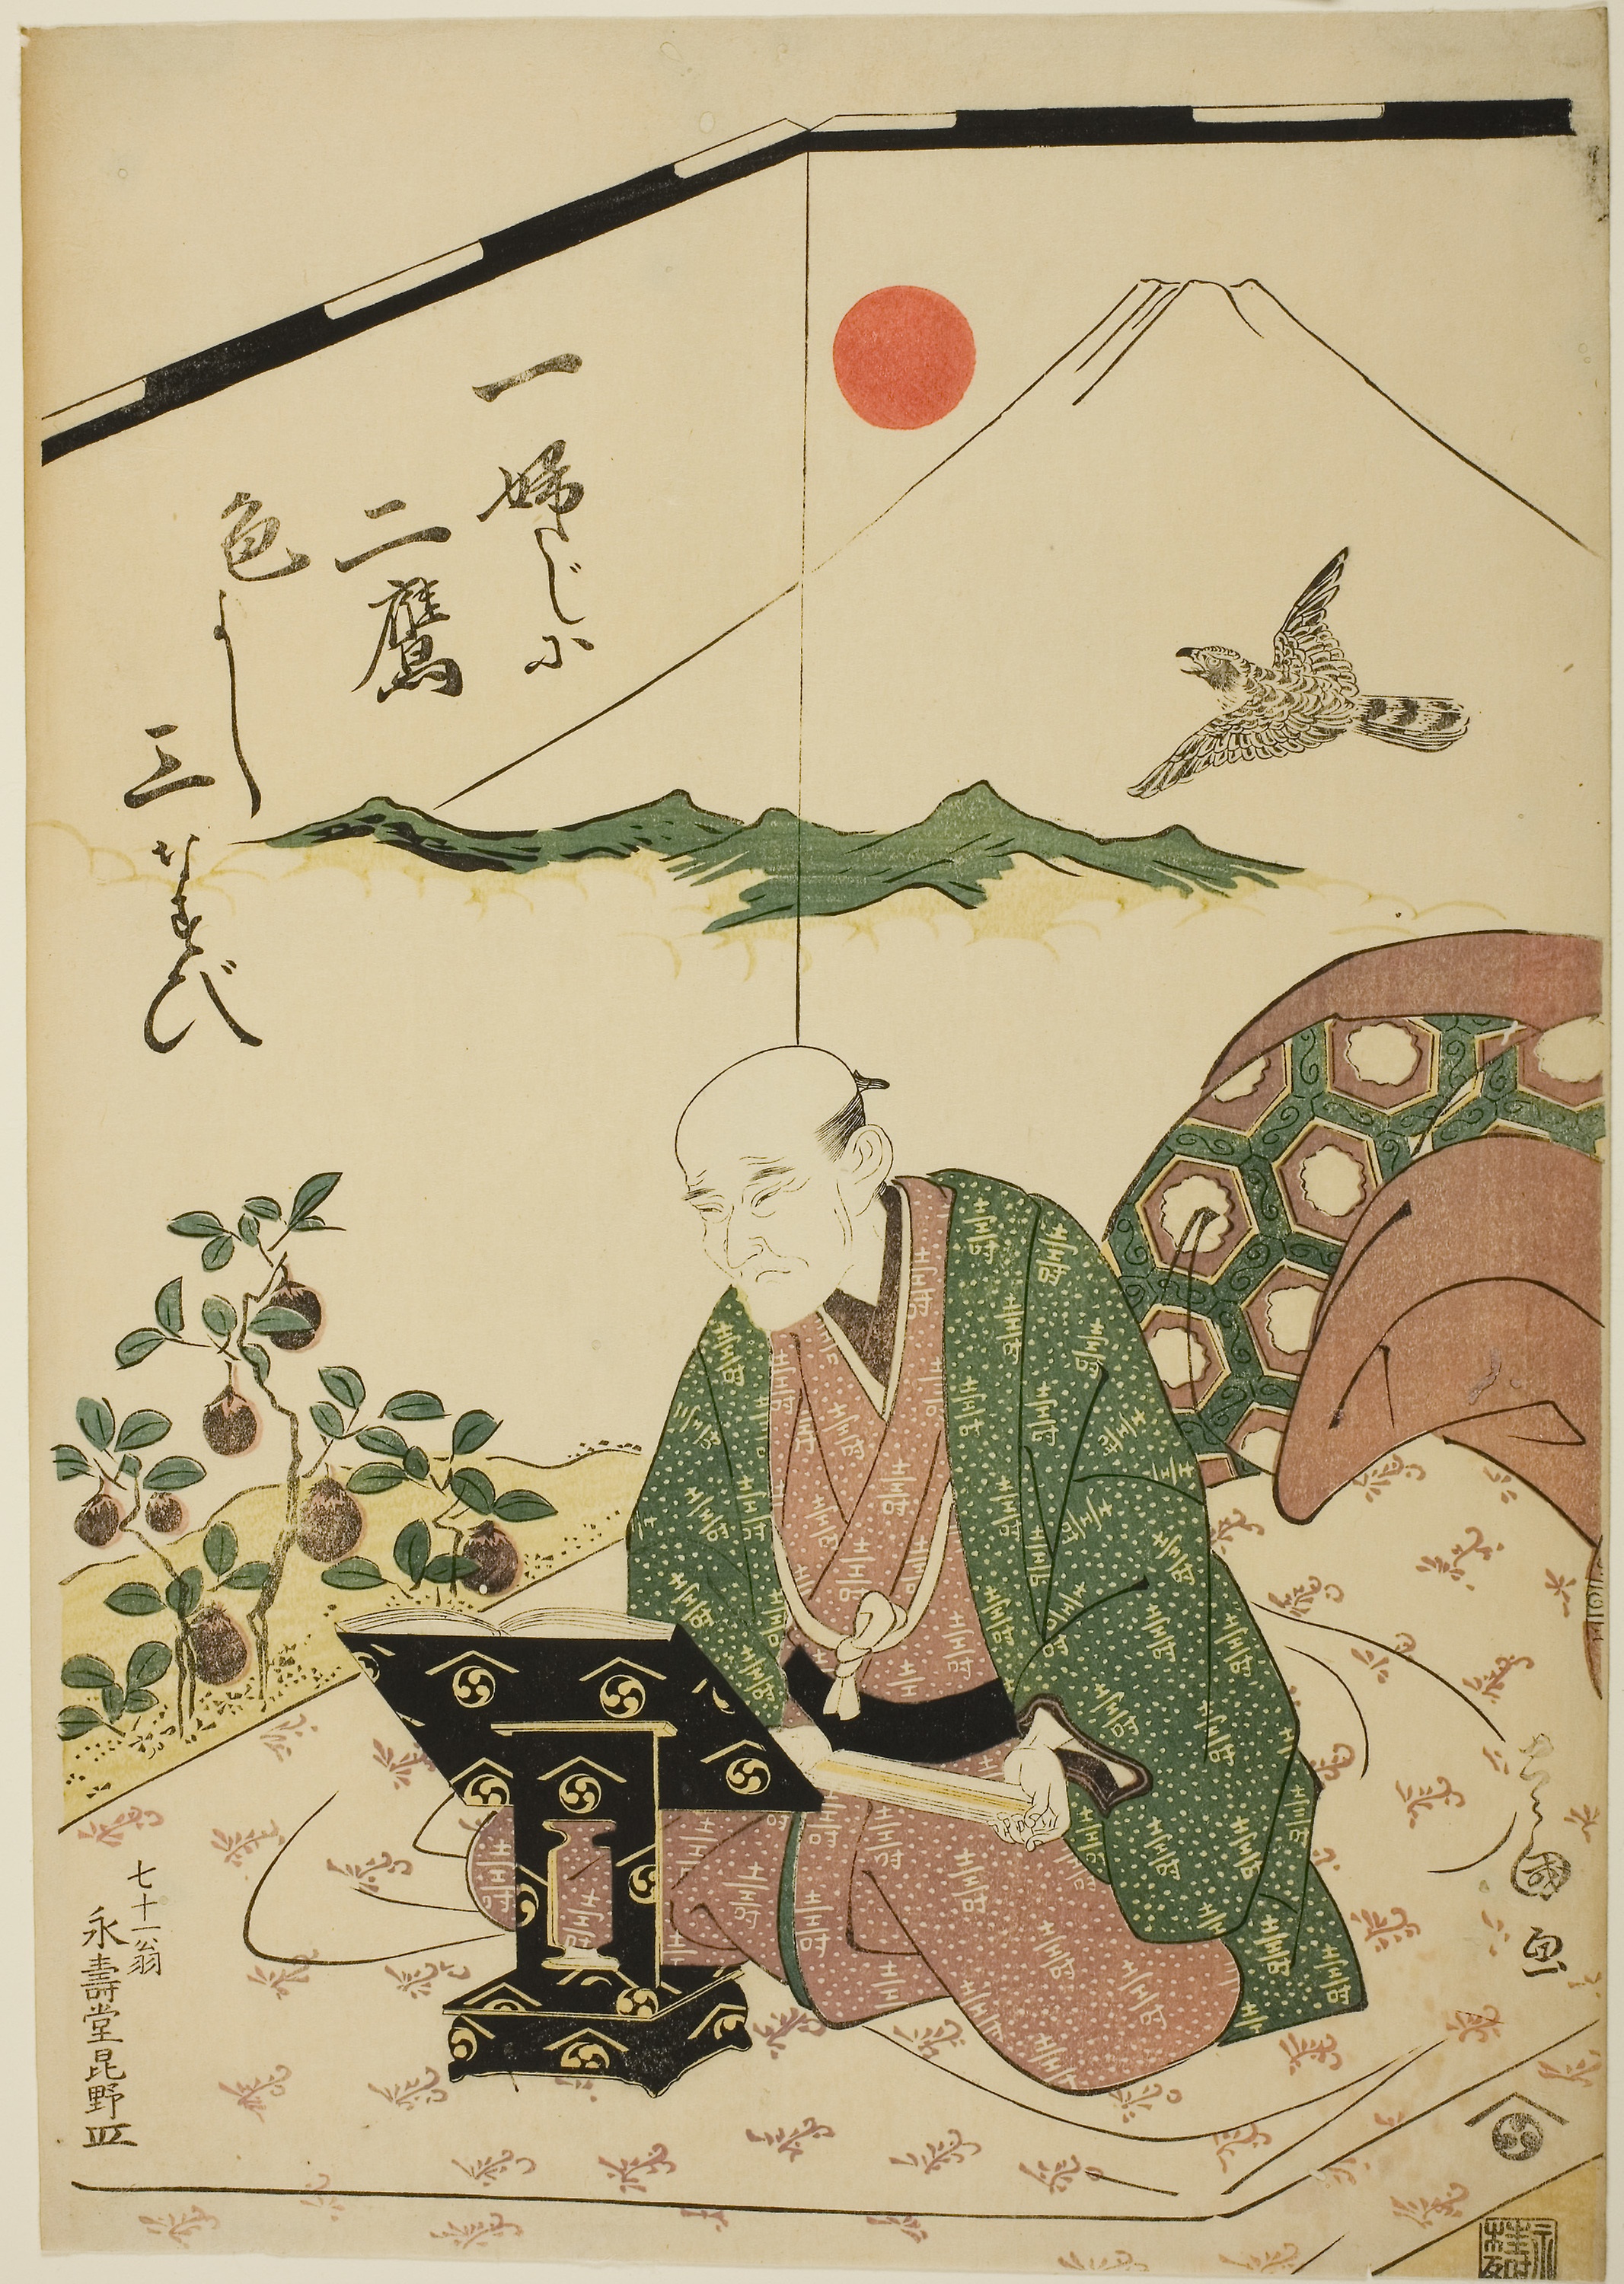
art, illustration, flower, plant, printmaking, fiction, artwork, fictional character